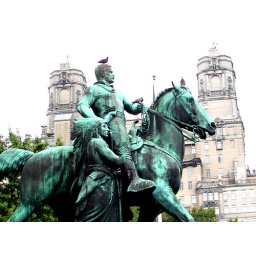
Teddy, his Indian and his bird in front of the Beresford towers on Central Park West